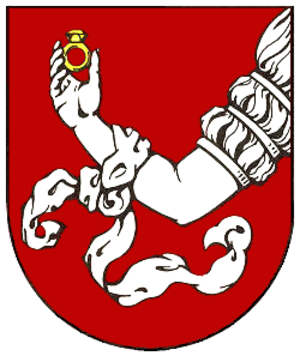
Fürstenberg/Havel
Coat of arms of Fürstenberg
Fürstenberg er en by i landkreis Oberhavel i den den tyske delstat Brandenburg.